Brook Watson

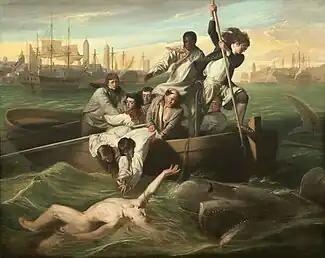
Copley's painting dramatically showed Watson's rescue by his shipmates in Havana harbour

Sources differ as to how Watson and the artist John Singleton Copley met in 1774: some say they travelled on the same ship from Boston to England, and some that they met in London. Whatever the circumstances of their meeting, Watson commissioned Copley to produce the work, known as "Watson and the Shark" which was completed in 1778. The painting was displayed at the Royal Academy Exhibition of 1778 and caused a sensation.